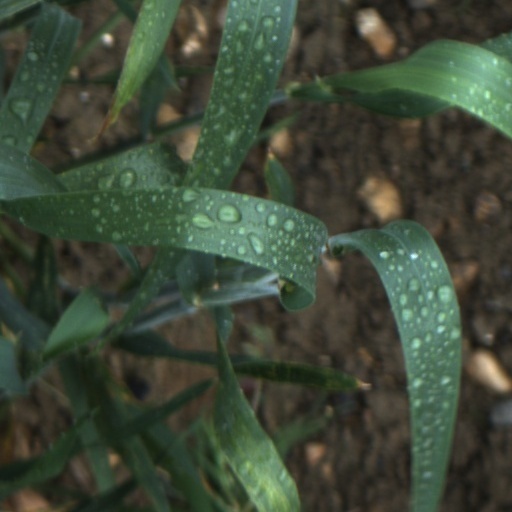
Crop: wheat